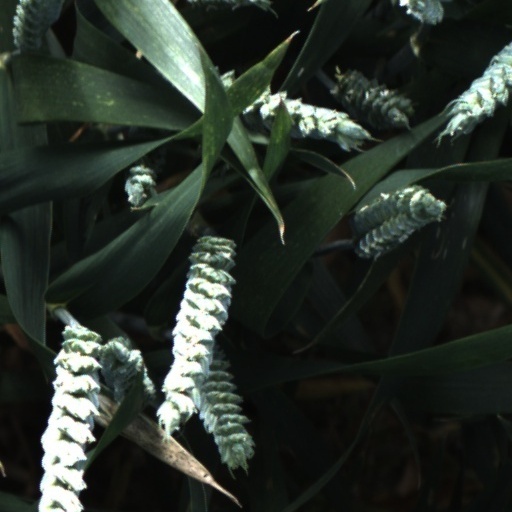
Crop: wheat